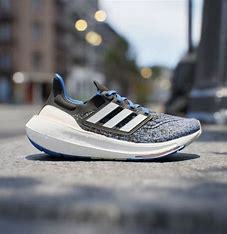
Brand: Adidas
Model: Ultraboost Light Lauf